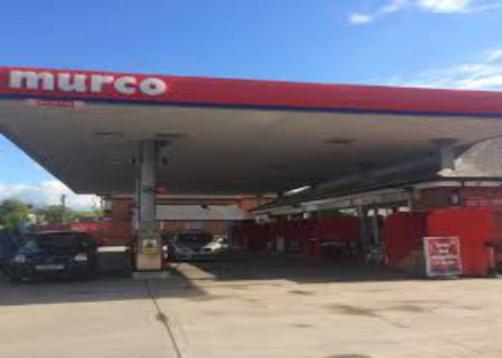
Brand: murco-1
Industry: Electronic